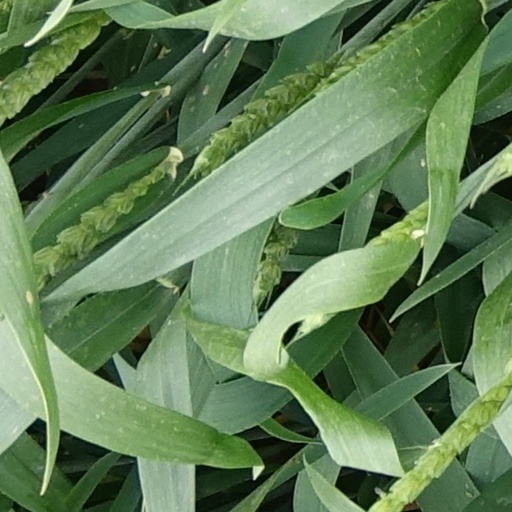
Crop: wheat